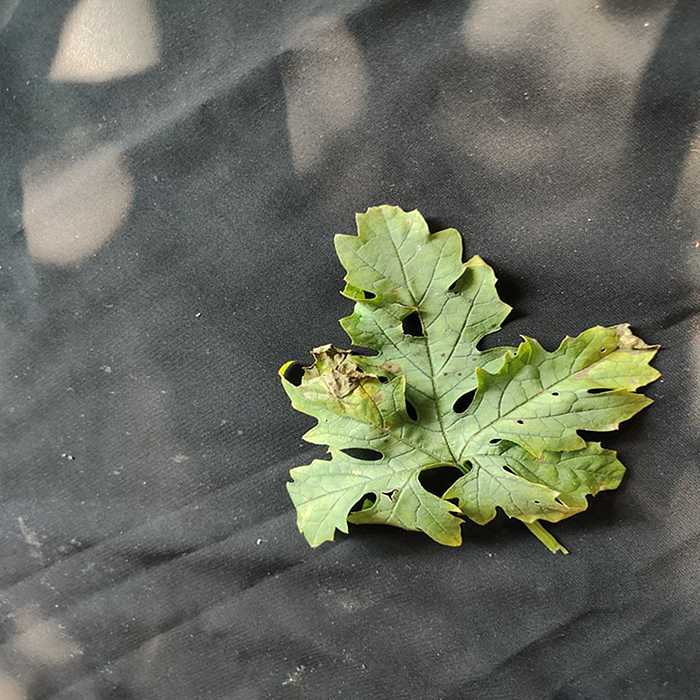
Plant: Bitter Gourd
Label: Downey mildew